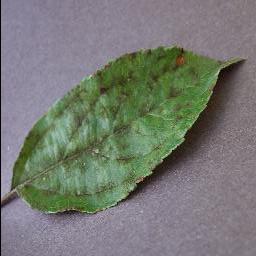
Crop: apple
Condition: scab